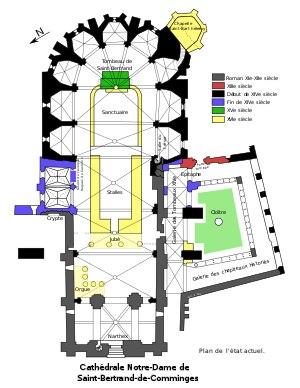
La cathédrale Notre-Dame de Saint-Bertrand-de-Comminges, également appelée cathédrale Sainte-Marie, est une cathédrale catholique, située au pied des Pyrénées dans la commune de Saint-Bertrand-de-Comminges, dans le département de la Haute-Garonne en région Occitanie.